Ostrov (Karlovy Vary District)

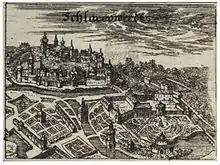
Ostrov in the 17th century

Ostrov was probably founded by Slauko I Hrabišic at the beginning of the 13th century. A hoax from the second half of the 13th century mentioned the Church of Saint James the Great in 1208, but the church was built in 1224–1226. The first trustworthy written mention of Ostrov is from 1269.